Piergiorgio Bressani

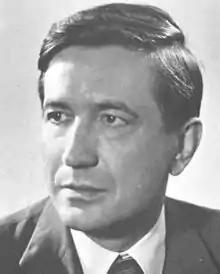
Bressani in 1970

Piergiorgio Bressani (10 June 1929 – 3 June 2022) was an Italian politician. A member of the Christian Democracy party, he served in the Chamber of Deputies from 1963 to 1986. He was also Secretary of the Council of Ministers from 1979 to 1981.